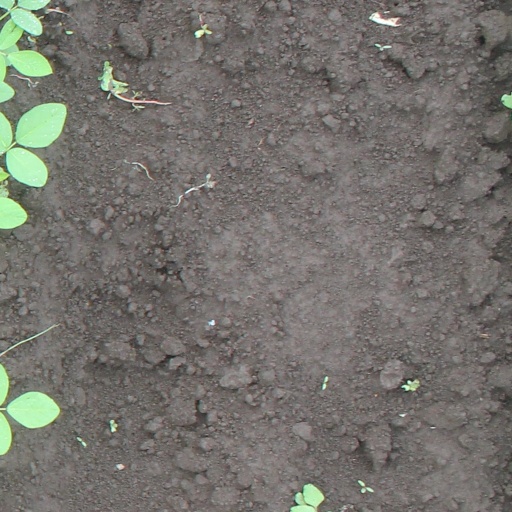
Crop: soybean